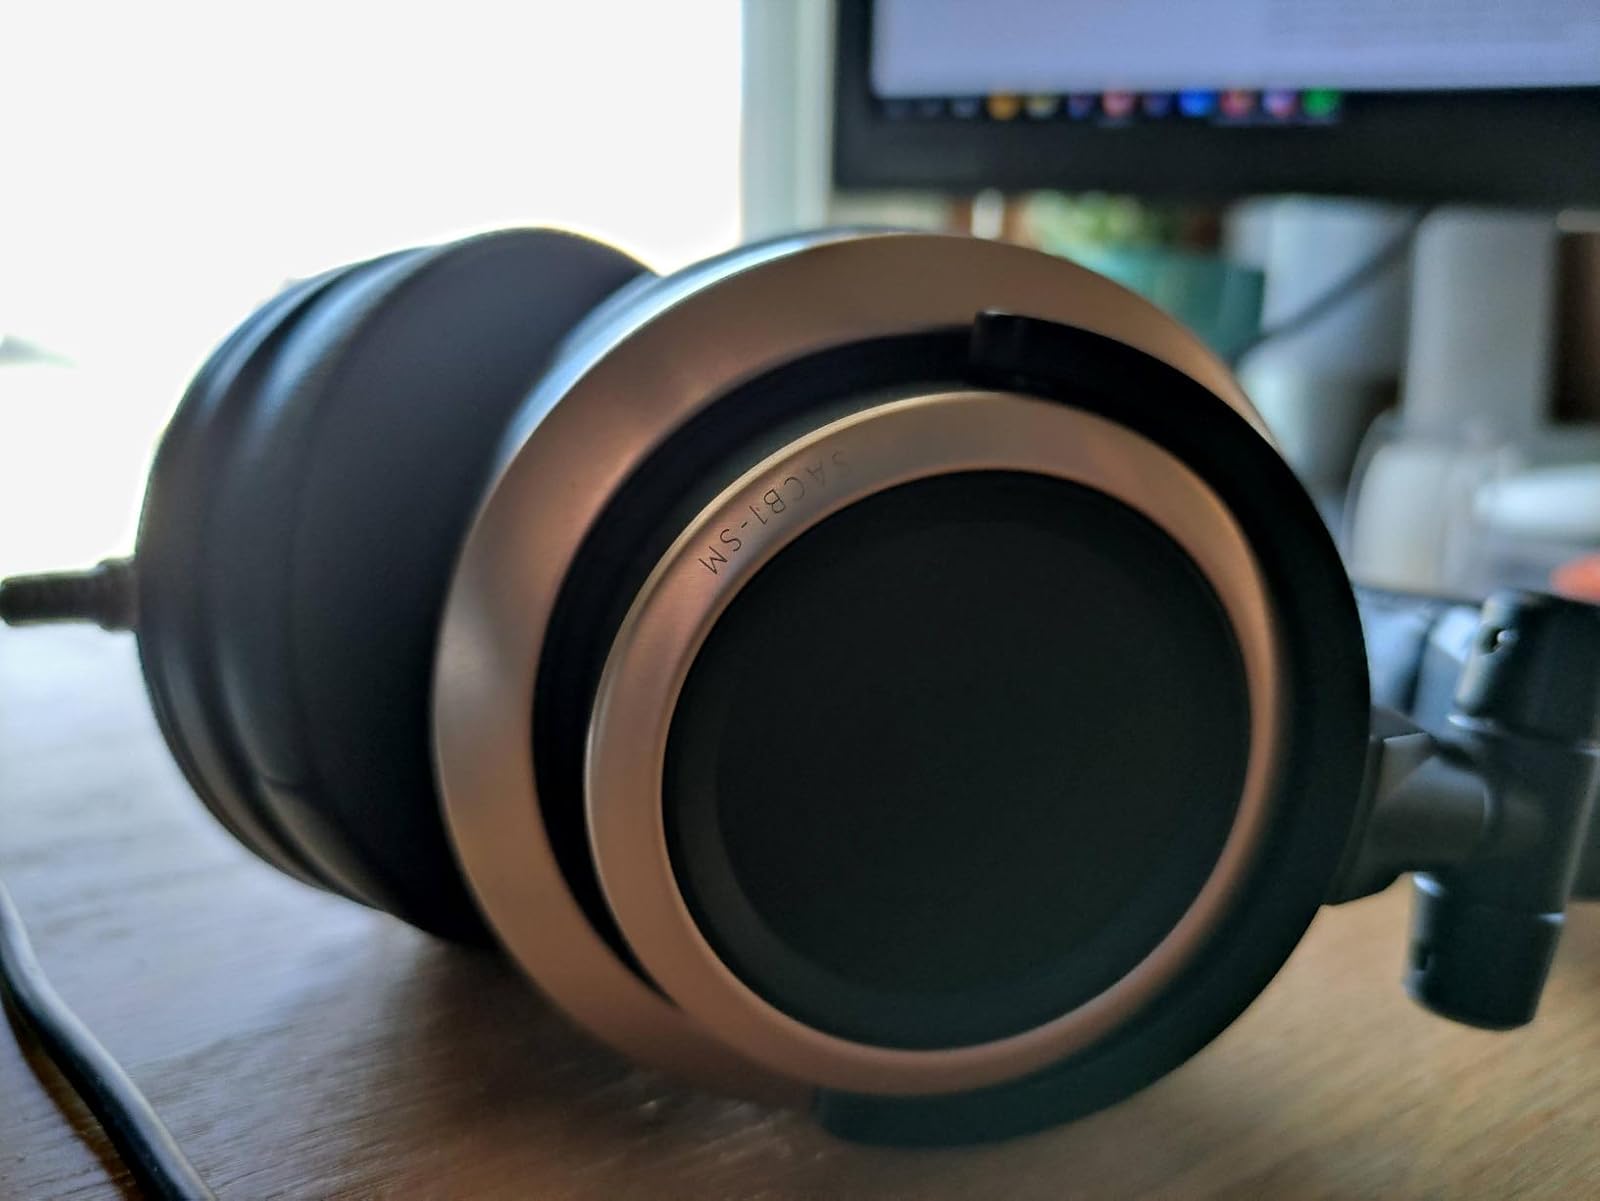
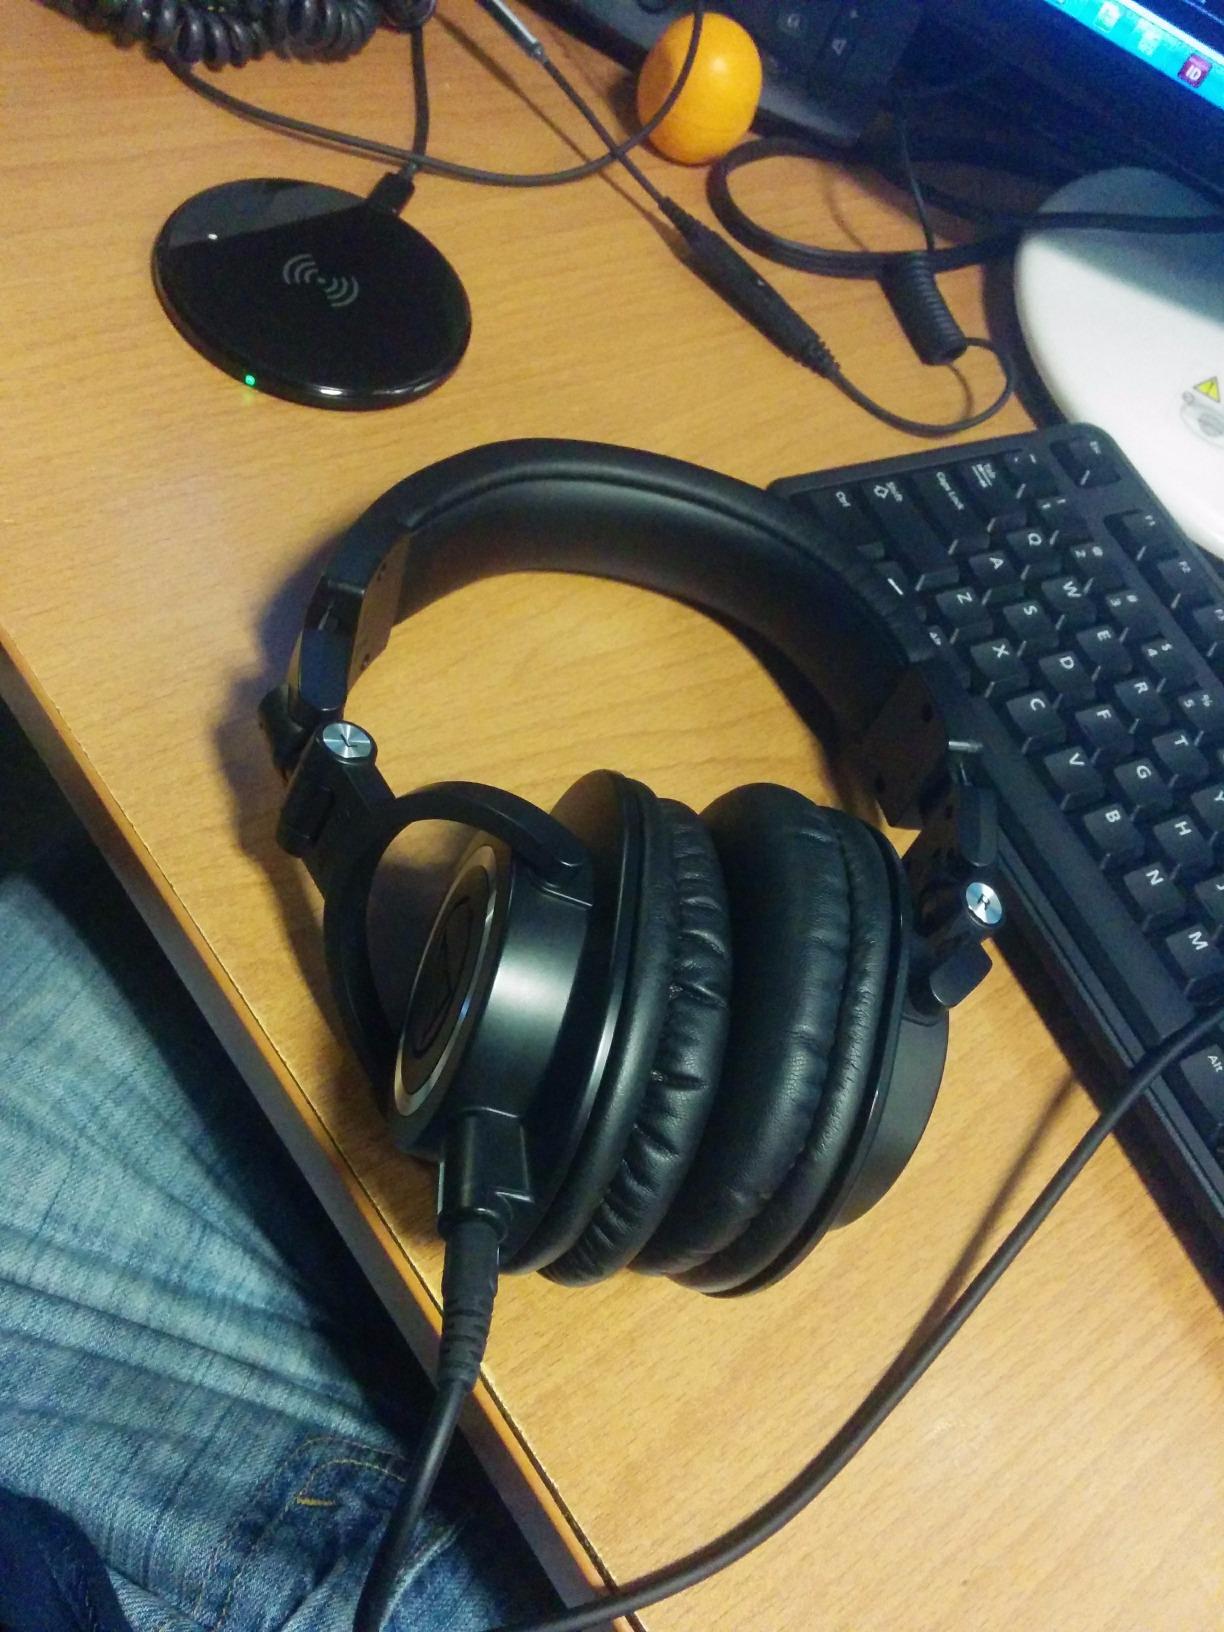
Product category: headphones
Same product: no